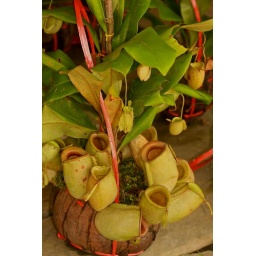
Taken at a produce market near Bau. For sale as a potted plant